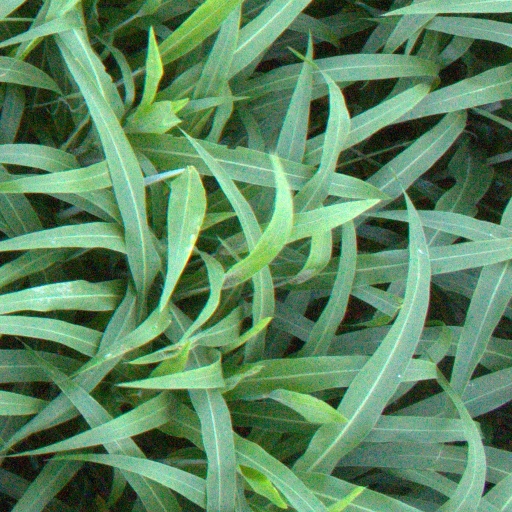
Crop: sorghum